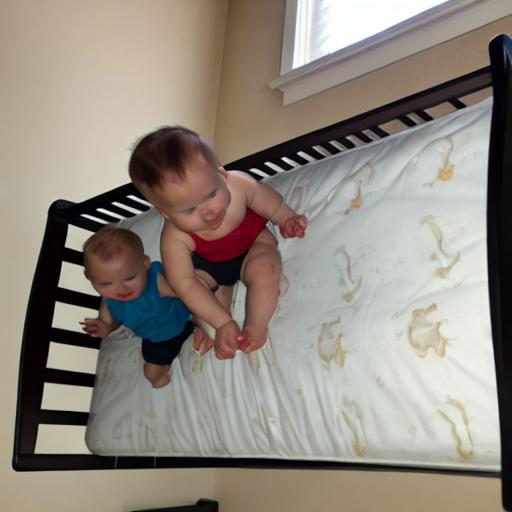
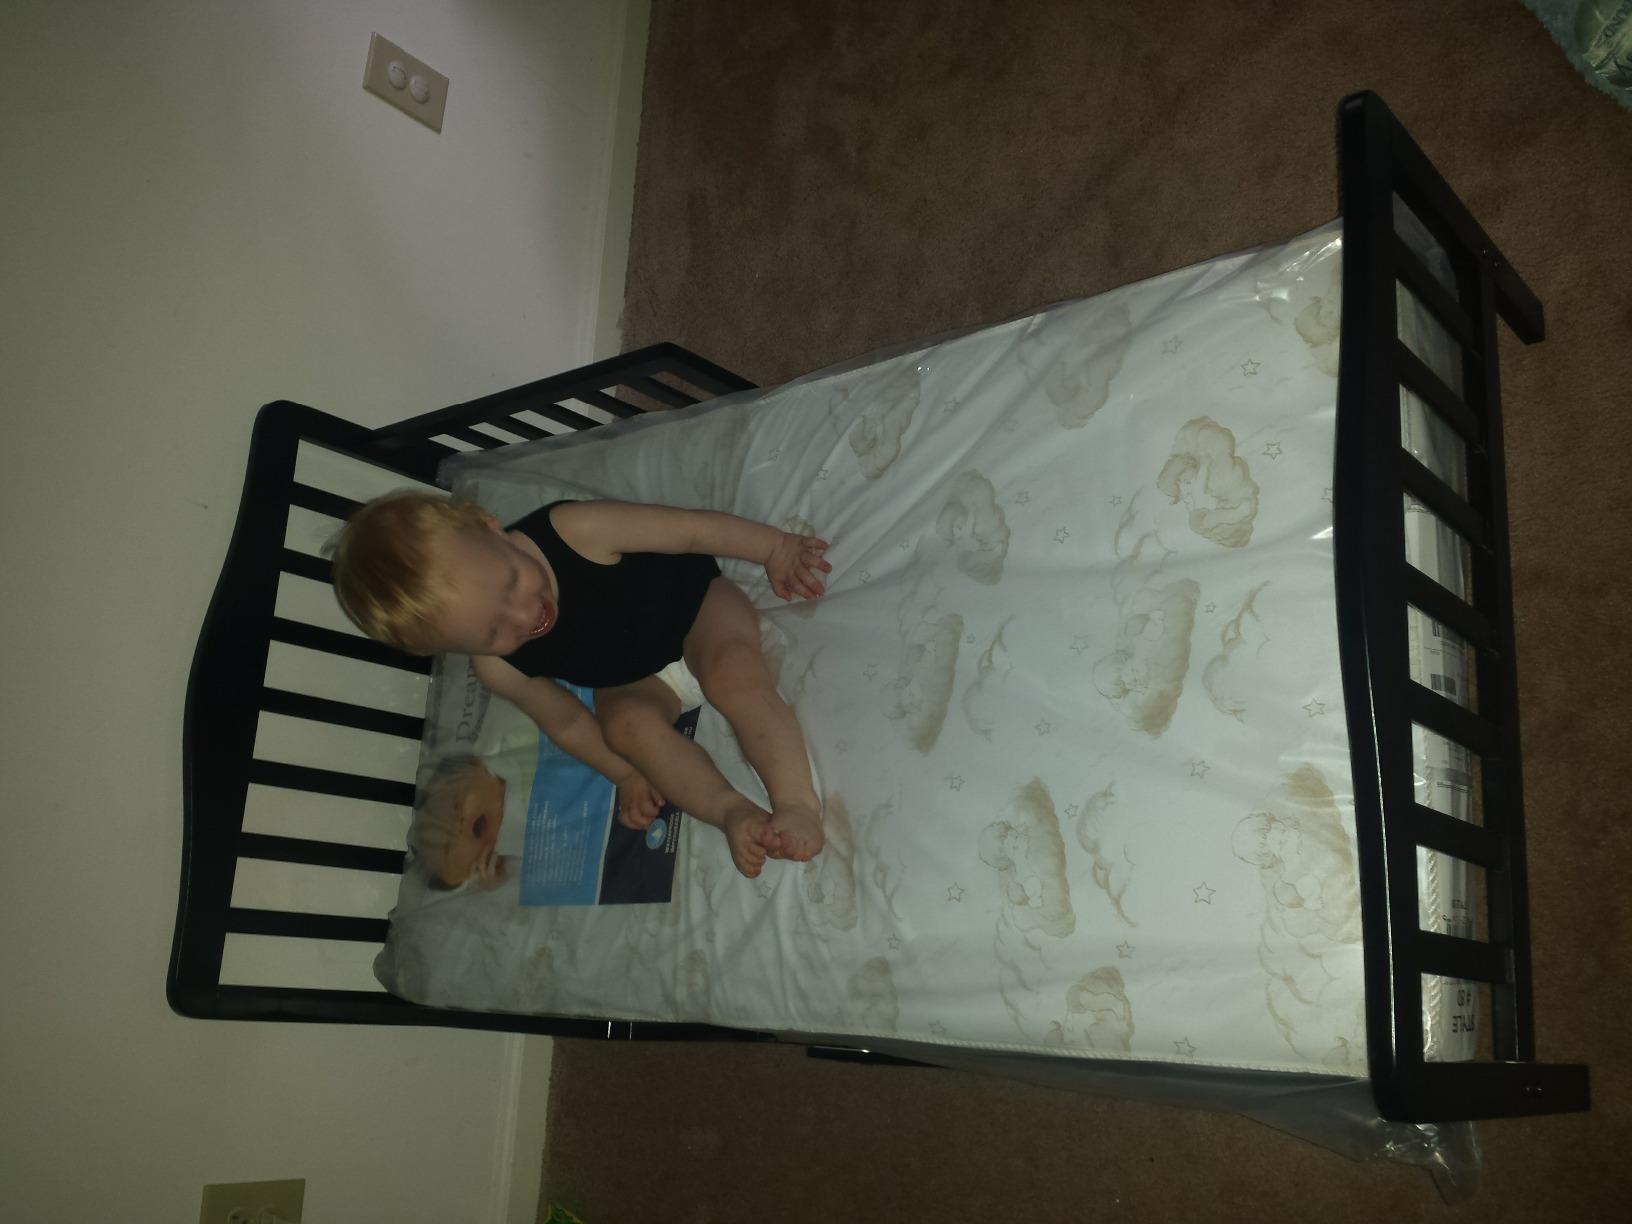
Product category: products_crib
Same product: no